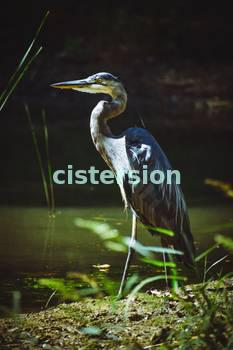
Label: Watermark